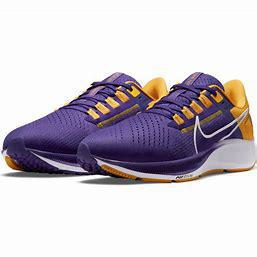
Brand: Nike
Model: College Air Zoom Pegasus 38